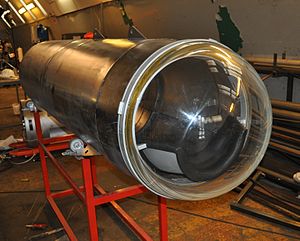
Copenhagen Suborbitals
"""Tycho Brahe"" er prototypen af MSC (the micro spacecraft), og skal flyve med en dukke. Det er den øverste del af HEAT 1X-prototypen."
MSC (Micro Spacecraft) skal opsendes i en parabelbane med et toppunkt over 100 km. MSC skal kobles fra HEAT-raketten og på tilbageturen skal MSC nedbremses af en række faldskærme. Udgaven på billedet (""Tycho Brahe 1"") er 640 mm i diameter og skal bemandes med en crashtest dummy, der i juni 2010 skal opsendes til 40 km. Temperaturerne vil ikke overstige 200° C så den har ikke noget varmeskjold. Boblevinduet er af plexiglas og resten af MSC skal males i skrigende orange, så den nemmere kan findes efter landingen. MSC'en, der skal sende et menneske i rummet, vil være 800 mm i diameter plus varmeskjold."
Copenhagen Suborbitals er en nonprofit raketgruppe, der er ved at udvikle et rumfartøj, der skal fragte danskere ud i rummet. Hvis projektet lykkes, vil det blive den første danske bemandede rummission. Pengene bag projektet skaffes via sponsorer og donationer. De fik en raket op i en højde på 8,3 km i 2013.